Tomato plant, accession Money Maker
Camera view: bottom (45 deg); turntable rotation: 300 degrees
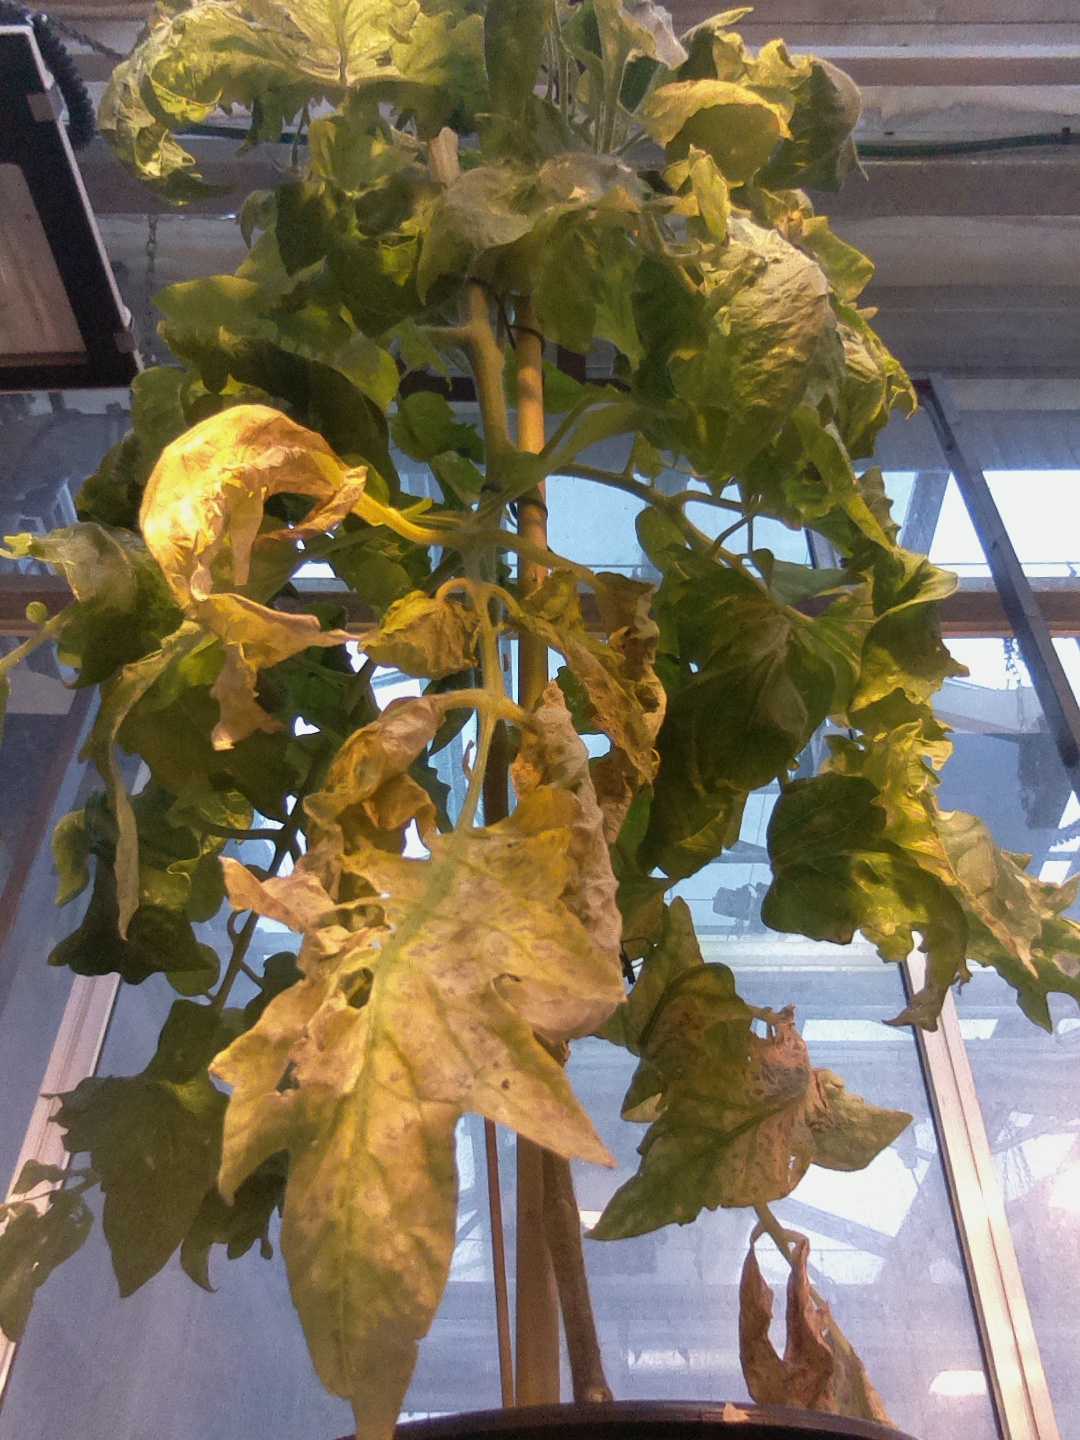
BBCH growth stage 79: 90% -100% of final fruit size